Pashtun tribes

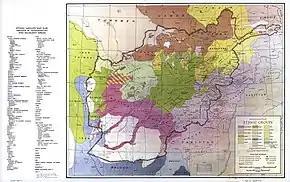
A CIA map showing traditional Afghan tribal territories

The Bettani speak various Pashto dialects. The Ghilji or (Gharzai) of the central region around Paktika speak Central Pashto, a dialect with unique phonetic features, transitional between the southern and the northern dialects of Pashto. The Lohani (Rohani, Nohani) Marwat, as well as some other minor Lodi tribes and the Bettani proper, speak the Marwat Lodi Bettani dialect, which is a southern Pashto variety, however, its phonetics are different from the southern Kandahari Pashto. The Sheerani tribe of the Bettani confederacy speaks another southern dialect. The northern Bettani clans speak the northern or "hard" Pashto variety. Some of the Bettani lineages, including some (but not all) clans of the Niazi, have abandoned Pashto. Today they speak other languages, like Urdu, Hindko, Saraiki, Punjabi and Dari.